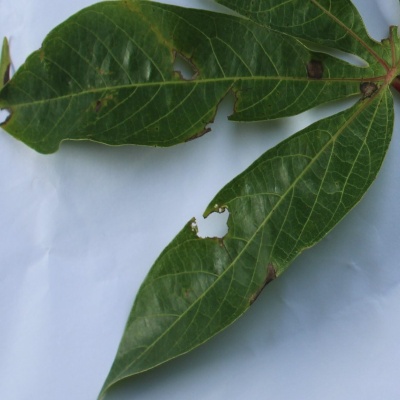
Crop: Cassava
Condition: brown spot